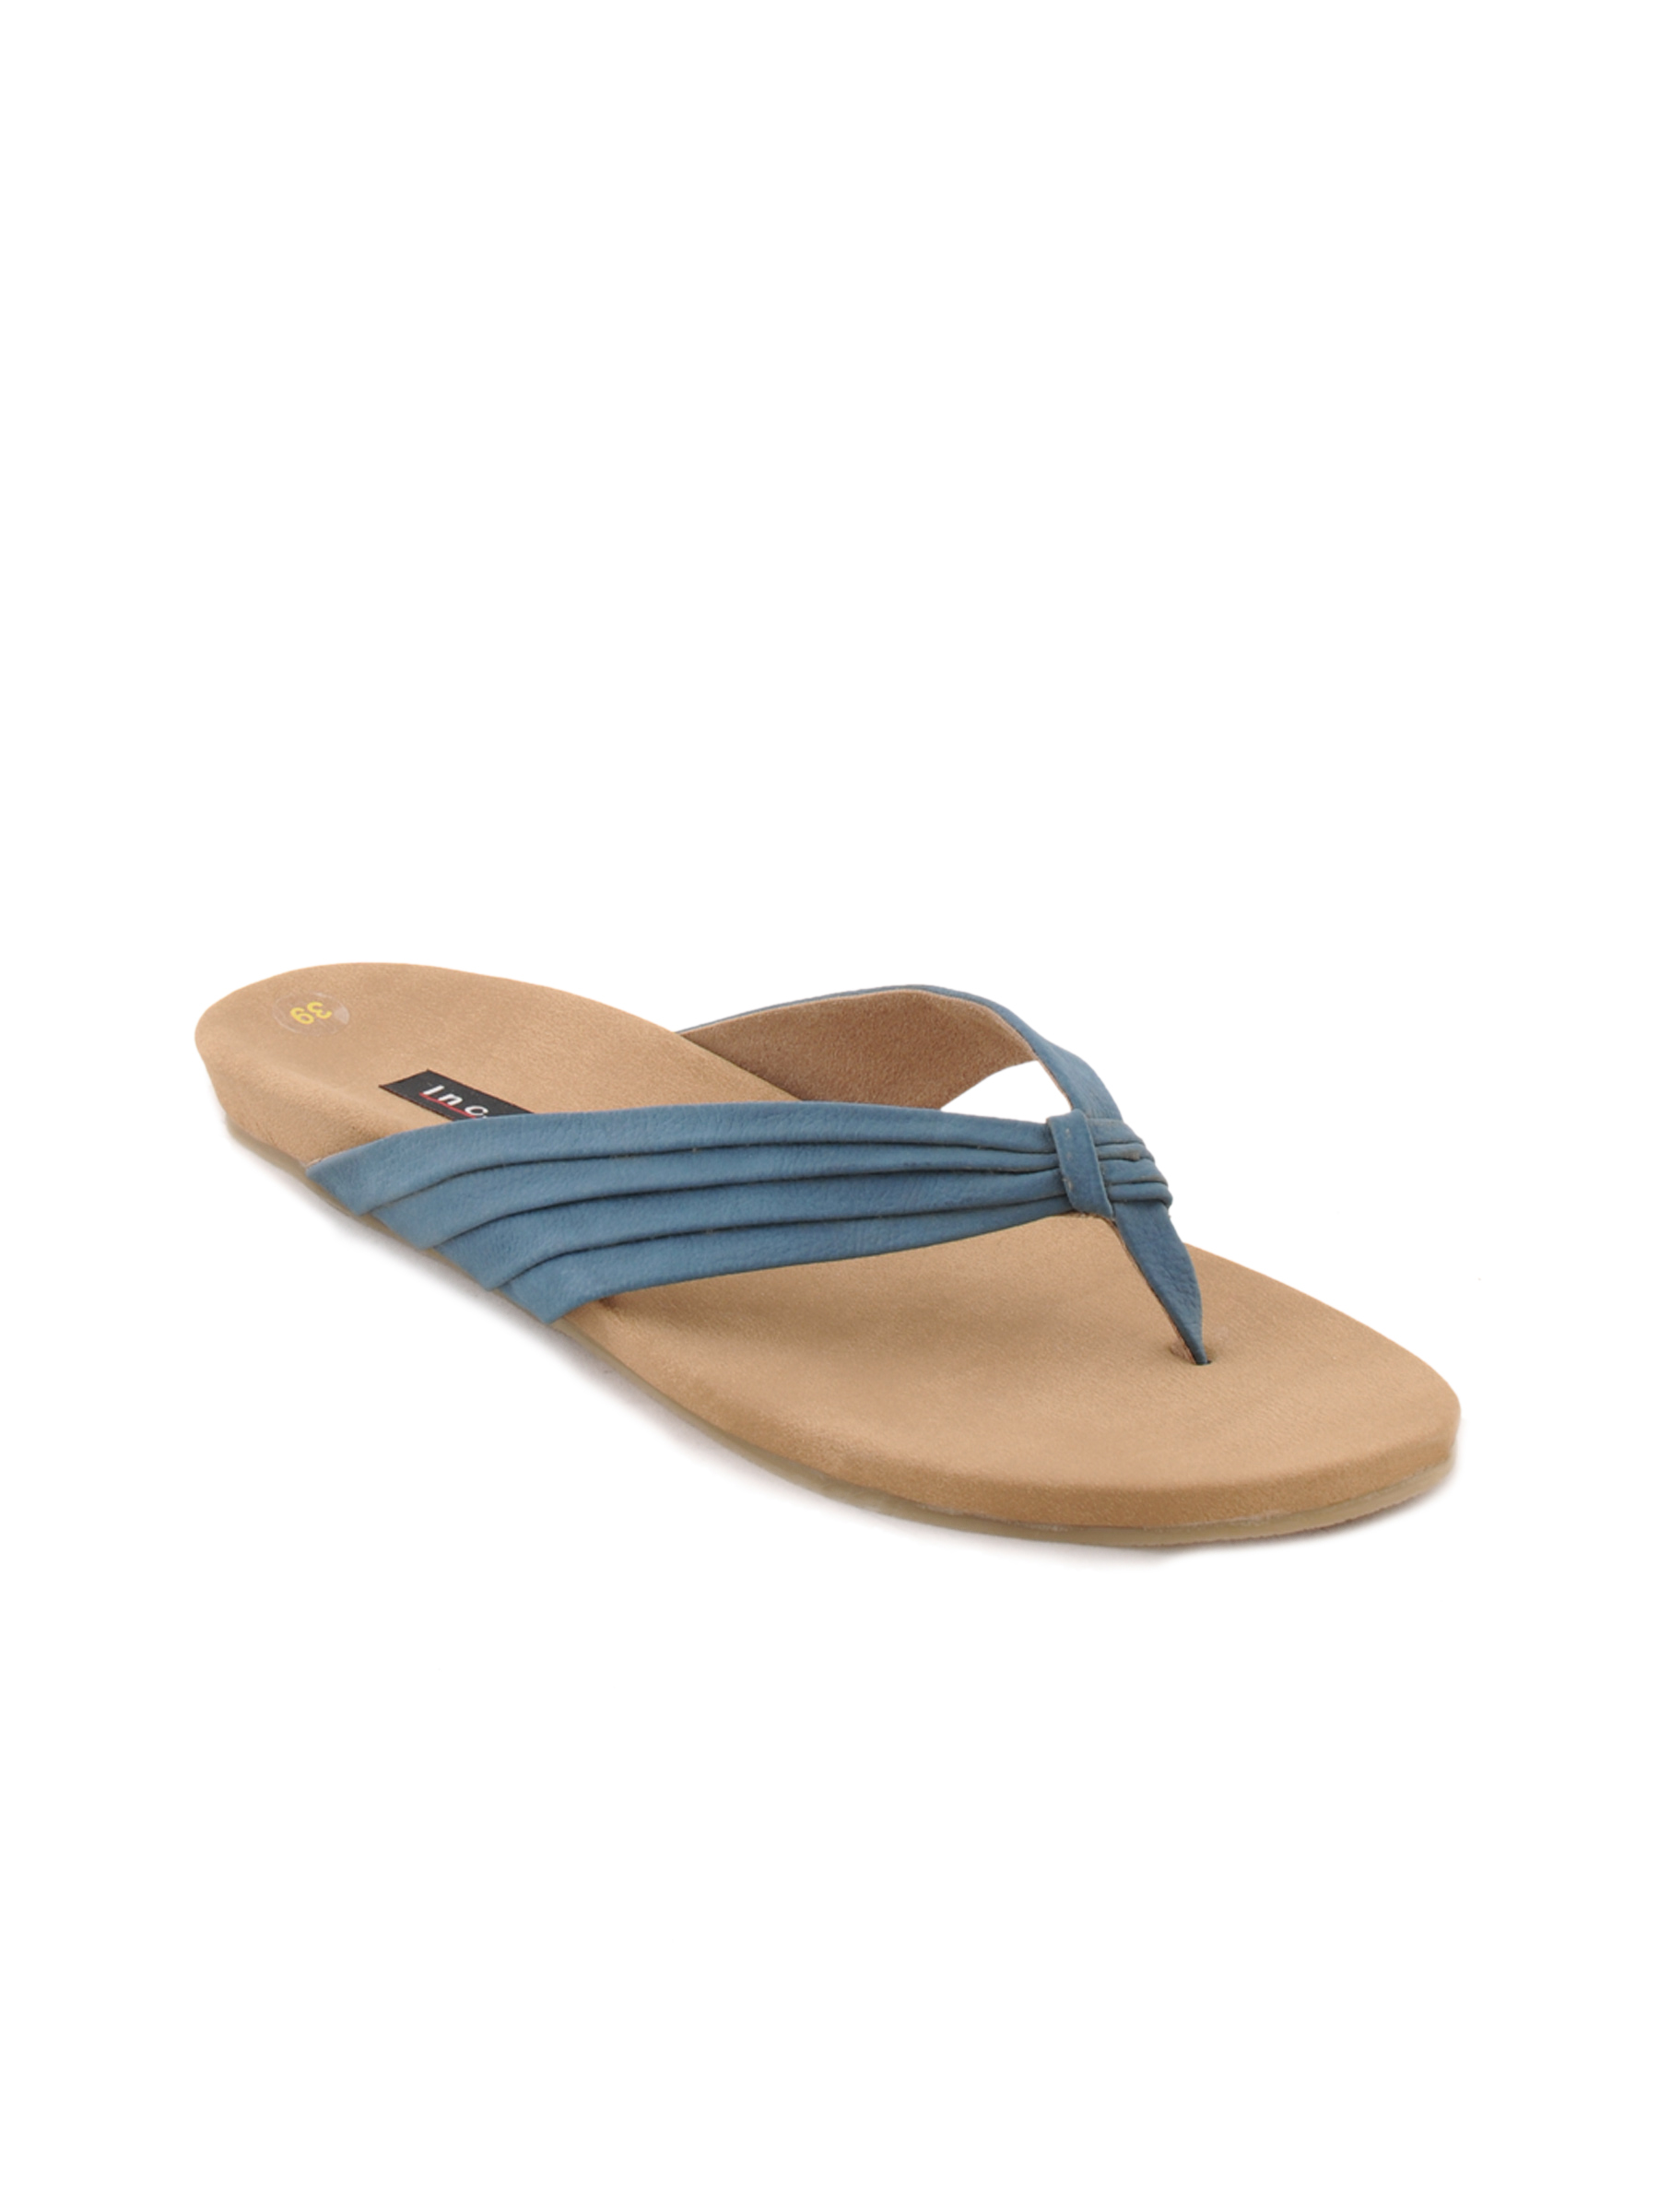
Inc 5 Women Casual Blue Flats
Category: Footwear / Shoes / Heels
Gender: Women
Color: Blue
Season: Winter 2012
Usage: Casual